U.S. Route 395 in California

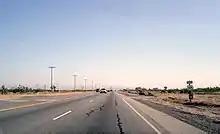
US 395 in the Mojave Desert near Victorville

US 395 begins in Hesperia at a partial interchange with I-15 as it heads north. The road then enters Adelanto, on the western edge of Victorville. Victorville, founded by the Santa Fe Railroad to take advantage of water along the Mojave River, and for most of its history home to George Air Force Base, was the second fastest growing city in the United States from July 2006 to July 2007. Although US 395 was once a rural road passing to the side of these cities, with growth these cities are encroaching on the highway and changing its character from rural to suburban.